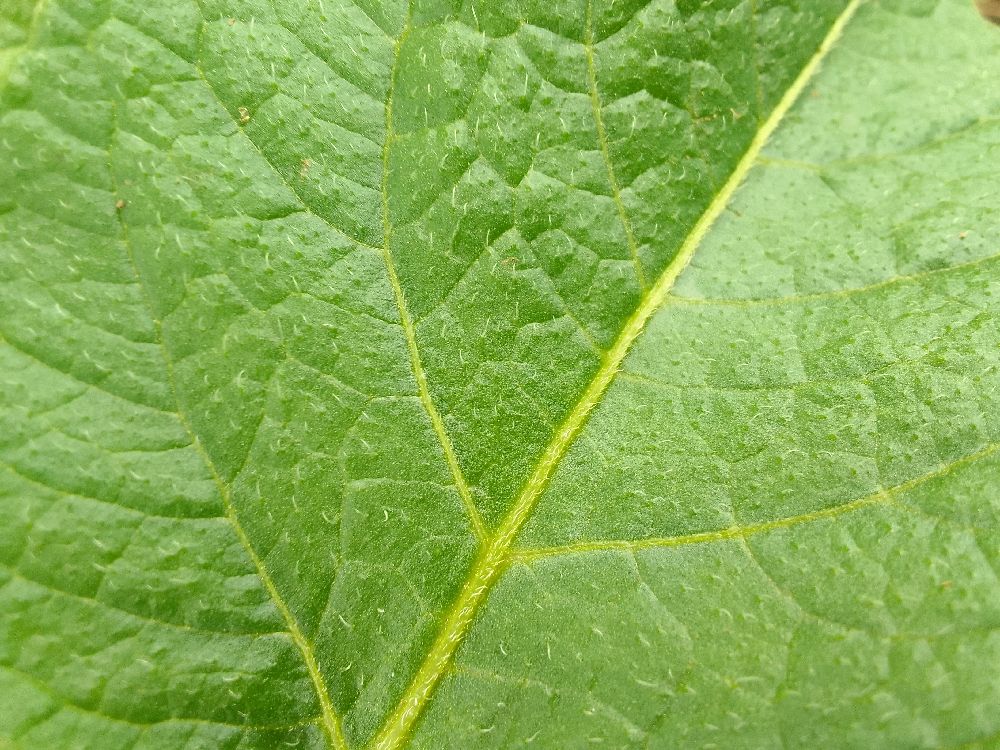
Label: Healthy